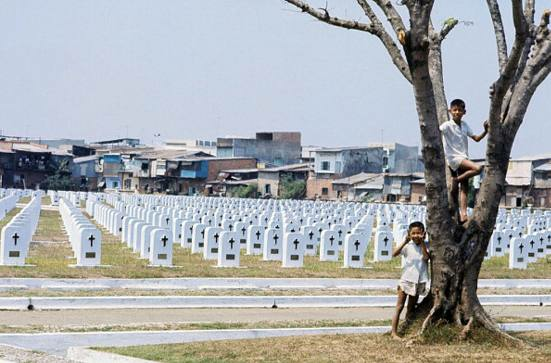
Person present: Yes